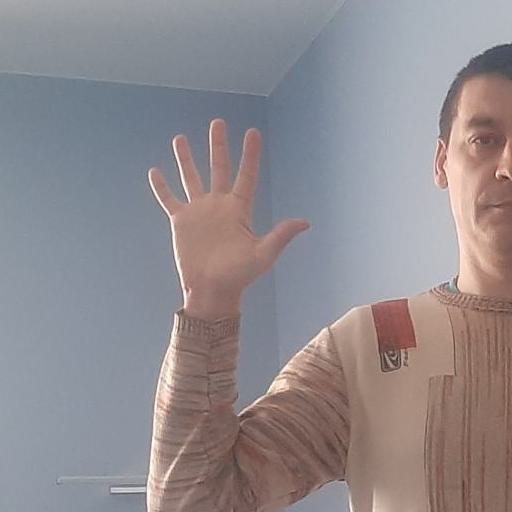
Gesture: palm